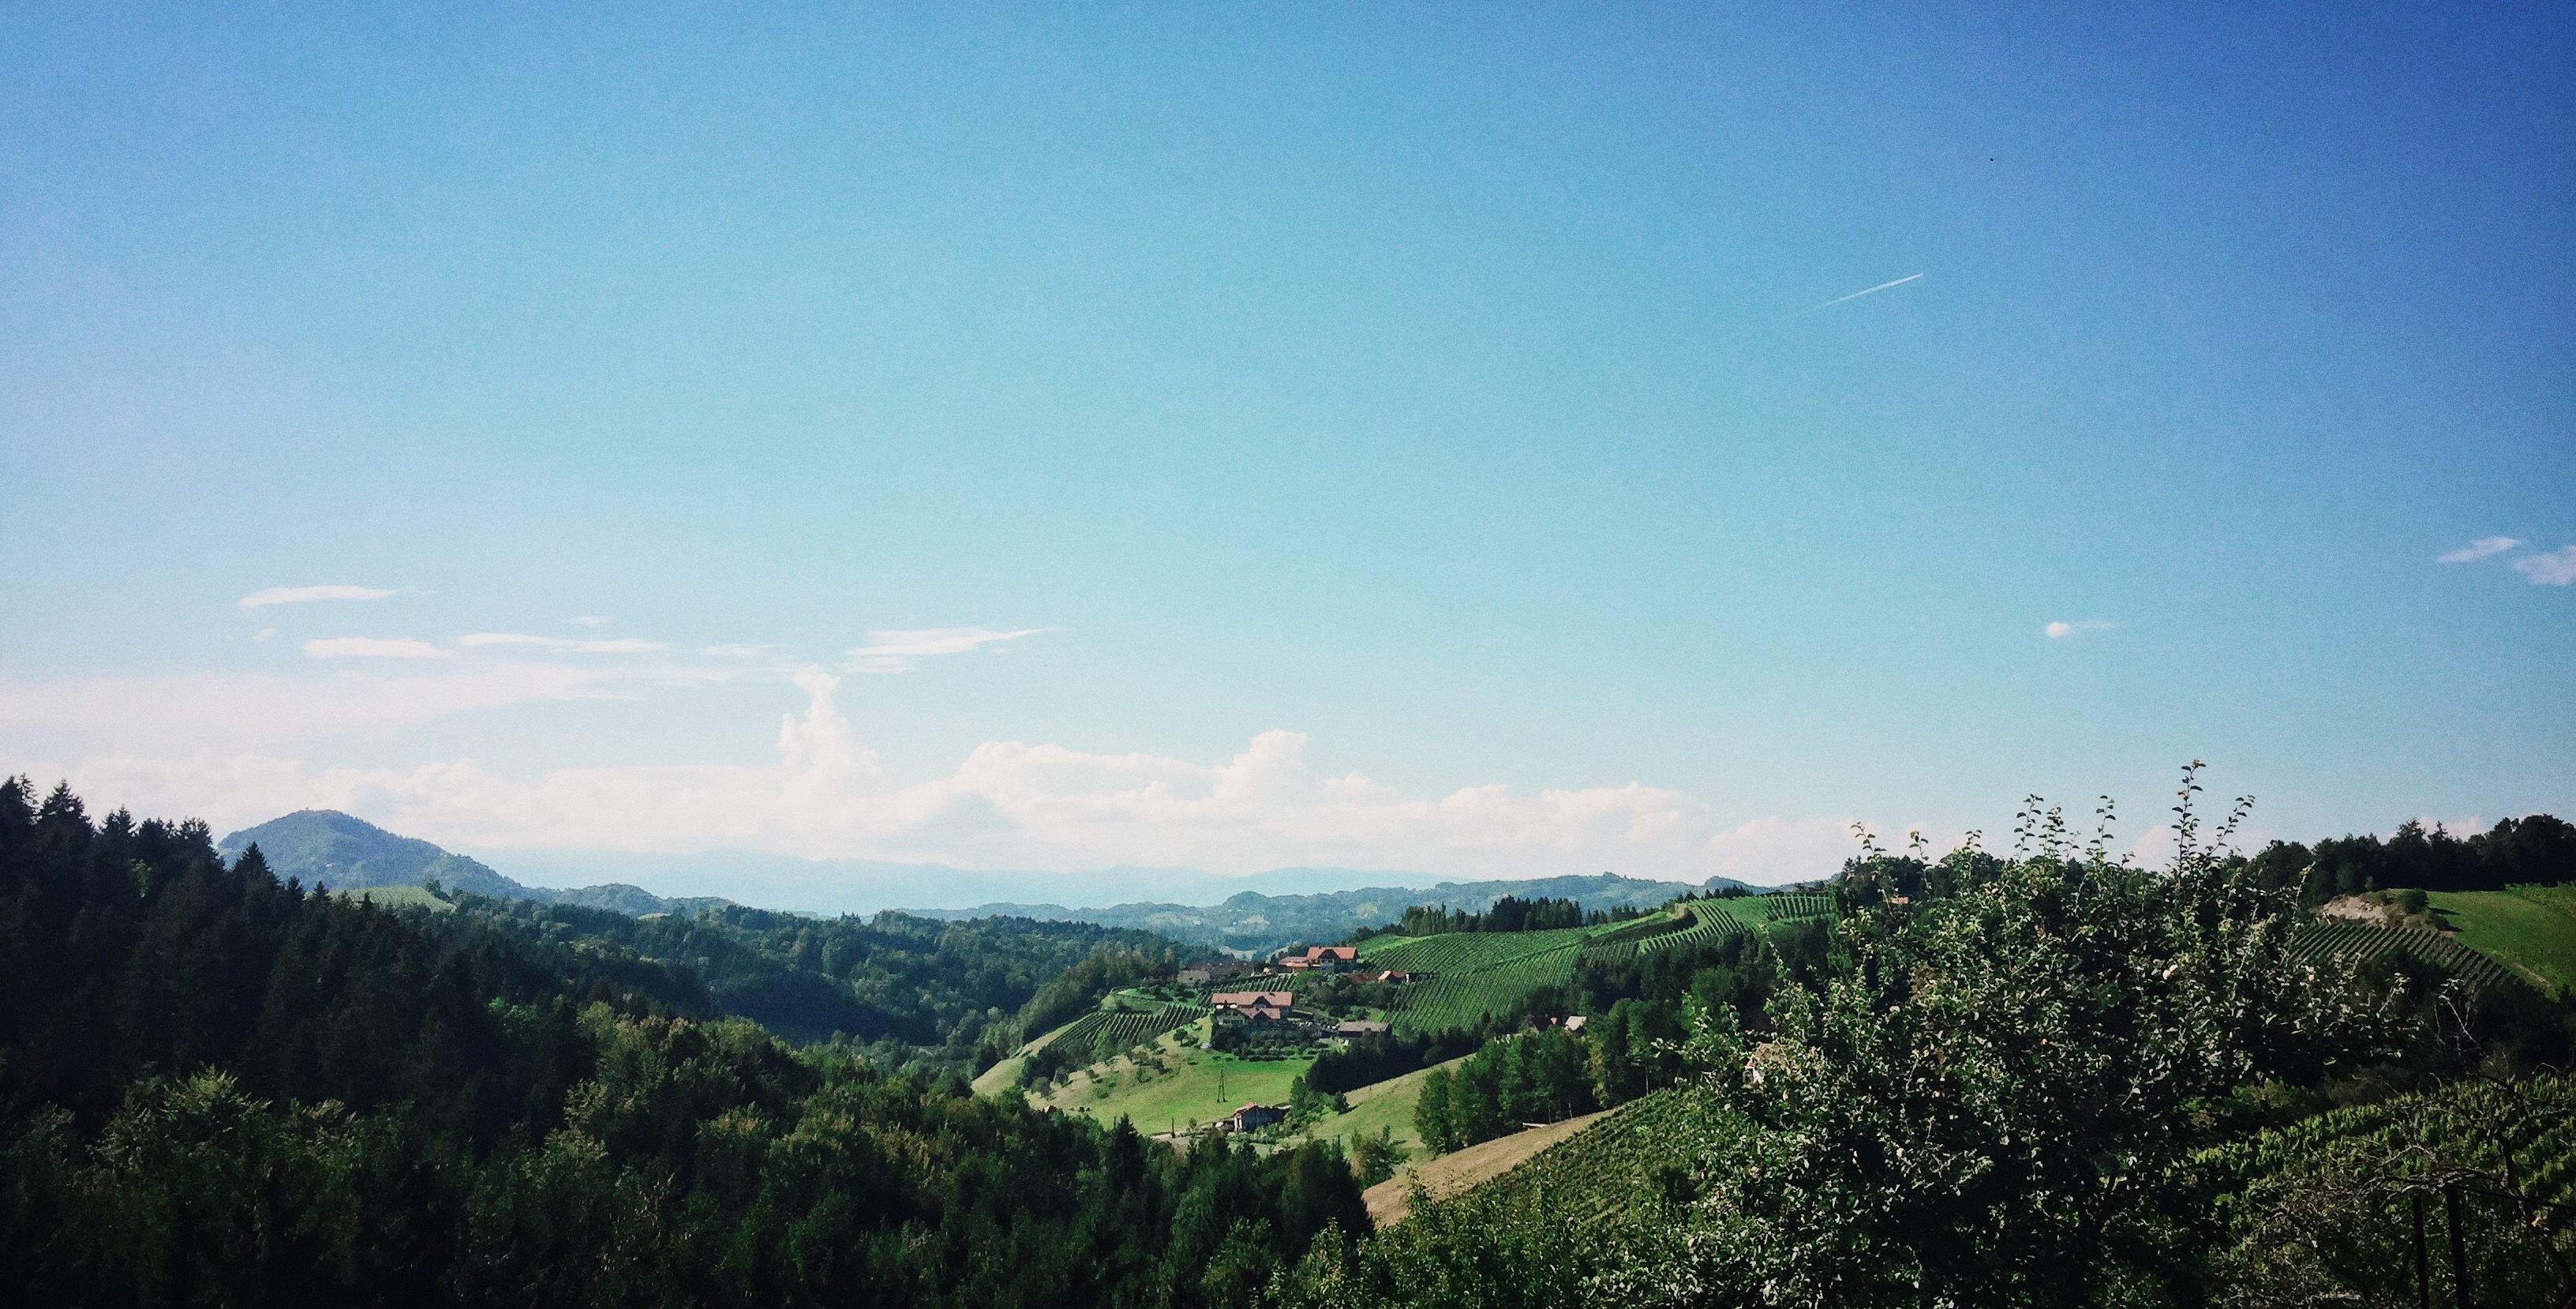
horizon, mountain, cloud, sky, meadow, sunlight, hill, valley, mountain range, panorama, ridge, plateau, ecosystem, mountainous landforms